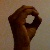
The image shows a hand gesture representing the letter 'O' in Indian Sign Language.